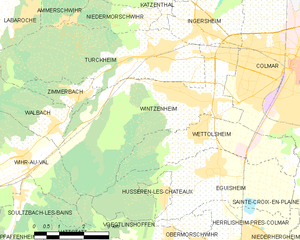
Carte des communes françaises
Wintzenheim [vintsənaɪm] est une commune française située dans le département du Haut-Rhin, en région Grand Est.